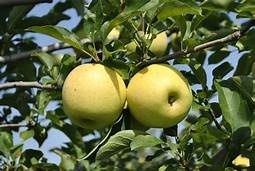
Label: apple